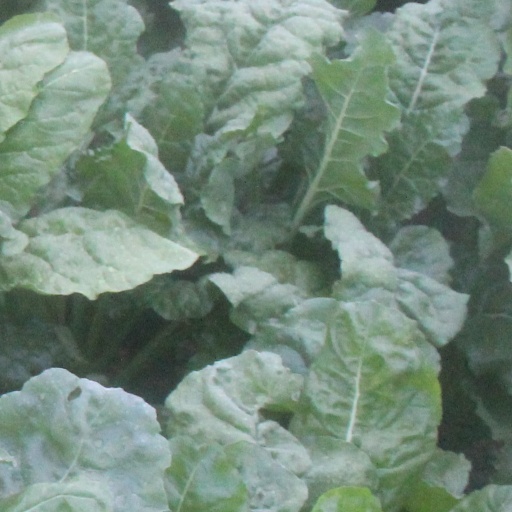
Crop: sugar beet